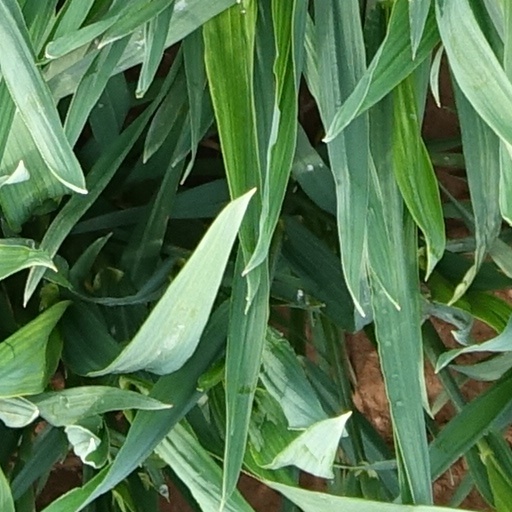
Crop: wheat